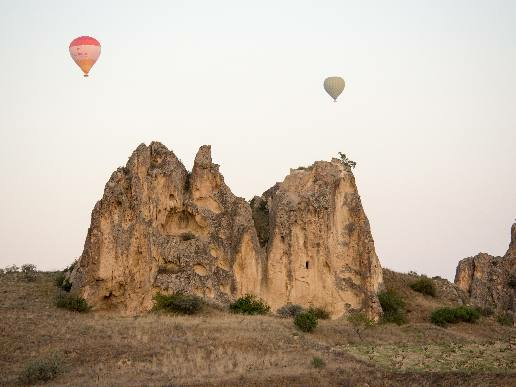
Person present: No